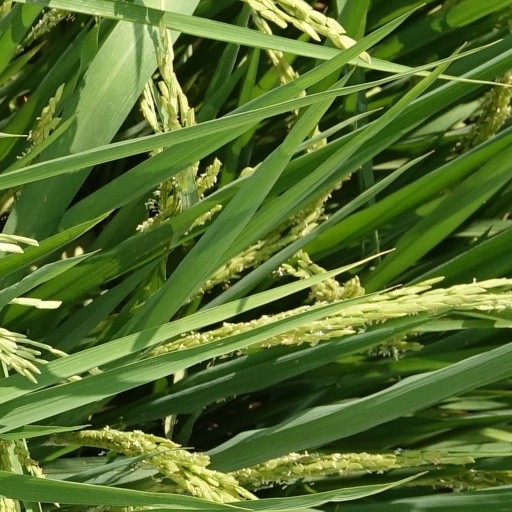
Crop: rice